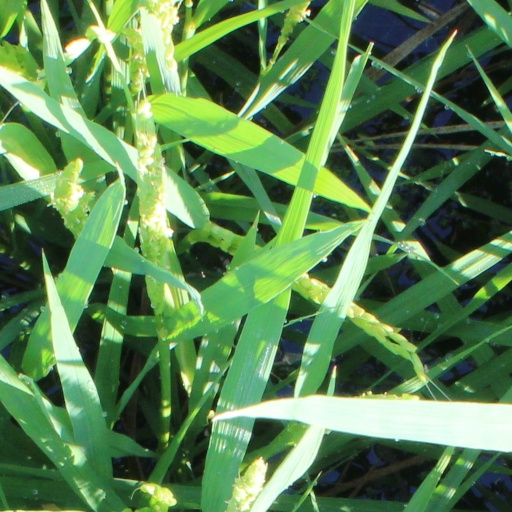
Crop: rice